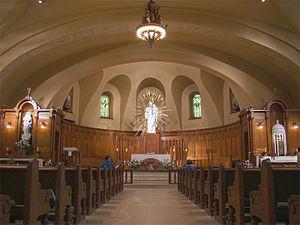
Oratoire Saint-Joseph du Mont-Royal, Montréal, Québec, Canada. La crypte.
L'oratoire Saint-Joseph est une église à Montréal, bâtie sur le versant nord-ouest du mont Royal. Cet établissement catholique est situé au 3800, chemin Queen-Mary. L'élément secondaire du site est la basilique catholique. Structure unique, les dimensions de la basilique et de son dôme sont impressionnantes. Le dôme a 60 m de hauteur interne et 39 m de diamètre et sa croix, point culminant de Montréal, atteint 300 m. Dans les jardins de l'oratoire, on peut suivre un chemin de croix grandeur nature, inauguré en 1951, peuplé de sculptures représentant la Passion du Christ.